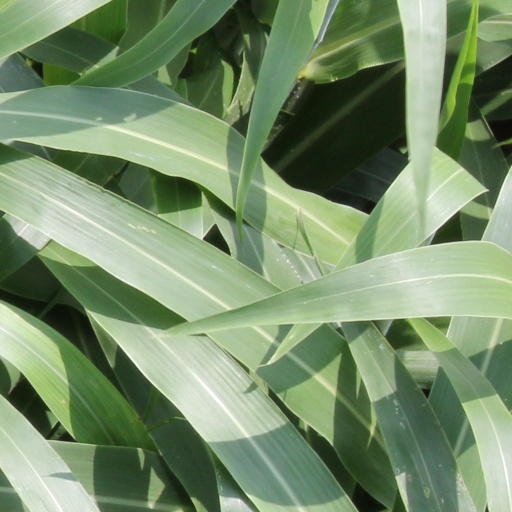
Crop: sorghum